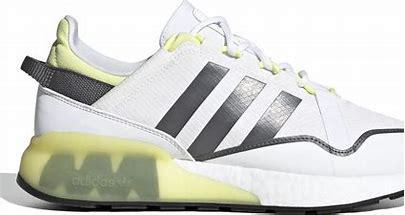
Brand: Adidas
Model: ZX 2K